Al Singer

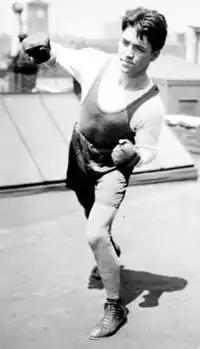
Sammy Mandell, lightweight champ

Singer captured the World Lightweight Championship on July 17, 1930, before a crowd of 35,000 at Yankee Stadium, with a first-round knockout (1:46) of champion Sammy Mandell. Though both boxers started the match boxing cautiously, Singer dropped Mandell with a left hook to the jaw in less than a minute of fighting. Three more times Mandell went down to the mat for short counts, scarcely able to raise his hands in defense. The final knockdown came with a crushing one two punch to the jaw. Mandell had defended his four-year claim to the lightweight crown only a few times, and claimed that the weight loss required to make weight had sapped his strength.